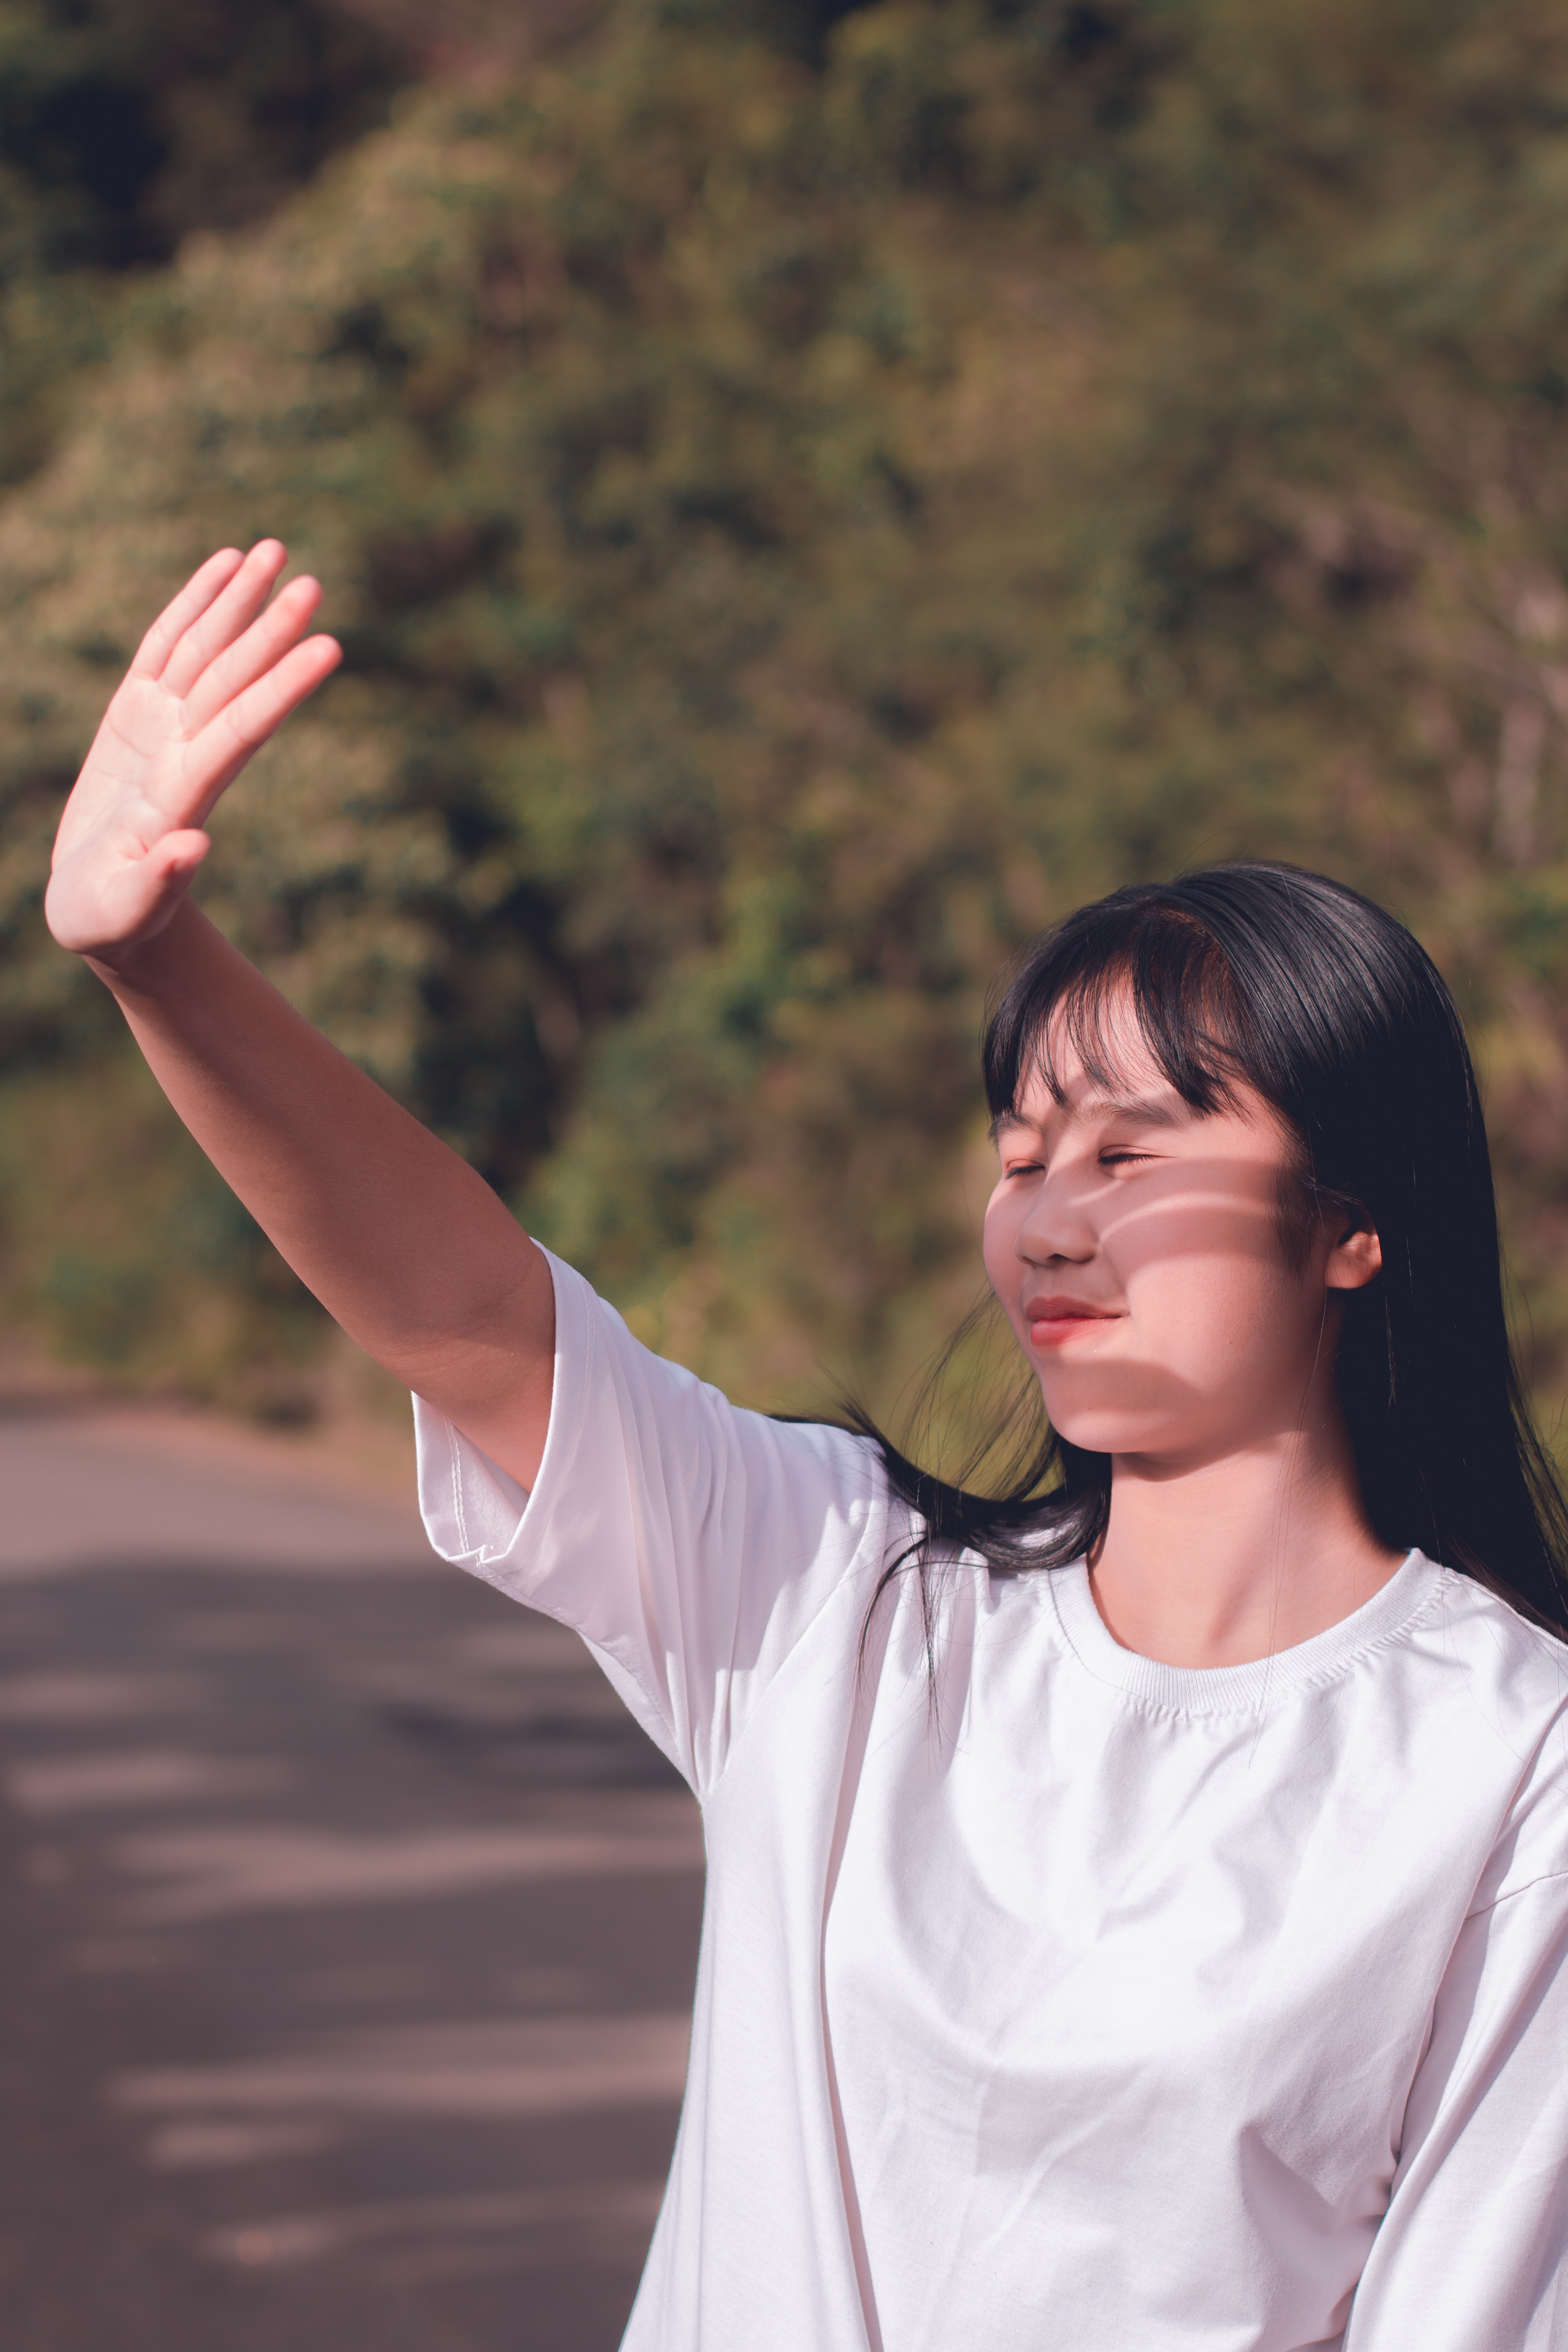
arm, pink, gesture, hand, spring, fun, finger, smile, happy, photography, neck, vacation